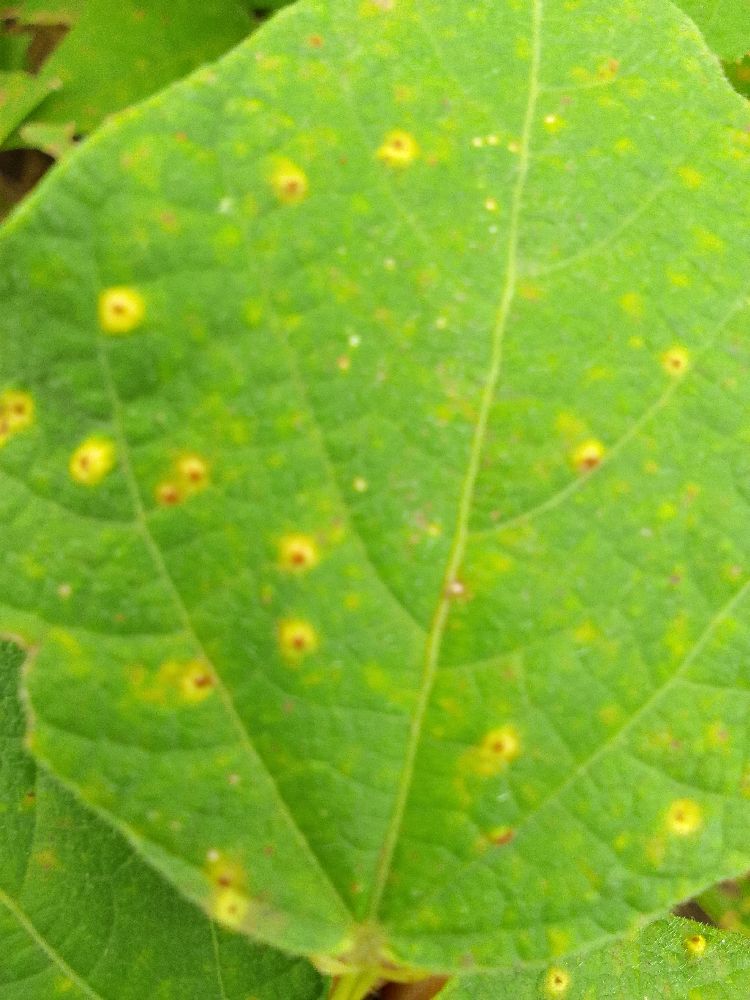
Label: rust